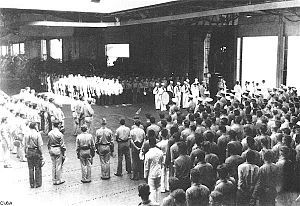
Slaget ved Santa Cruz-øerne / Efterspil
Besætningen på Enterprise holder begravelse på havet den 27. oktober for 44 af deres kammerater, som blev dræbt under slaget den foregående dag.
Slaget ved Santa Cruz-øerne blev udkæmpet den 26. oktober 1942 som led i Stillehavskrigen under 2. verdenskrig. Det var det fjerde hangarskibsslag mellem den amerikanske og den japanske flåde. I lighed med slaget i Koralhavet, slaget ved Midway og slaget øst for Salomonøerne var de to flåder ikke inden for synsvidde eller kanonafstand af hinanden. I stedet blev alle angreb fra begge sider gennemført med fly fra hangarskibe eller fra land.